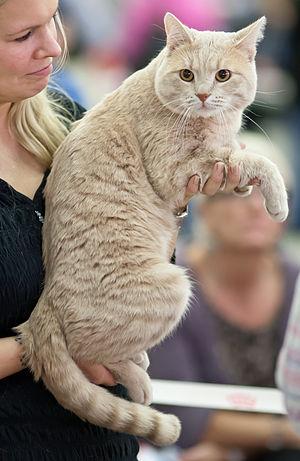
European shorthair mâle à l'exposition féline de Turku. IC Kassilan Gentle Goblin (Hillervo) [EUR e 23] male EX1 CAGCIB NOM
La couleur de la robe du chat désigne les huit à neuf couleurs que peuvent prendre les robes des chats et qui s'allient au patron. Les couleurs de bases du chat sont le noir, le chocolat, le cannelle et le roux. Des gènes dits « de dilution » modifient la couleur de base pour donner respectivement le bleu, le lilas, le faon et le crème. La robe du chat est un critère de sélection important pour de nombreuses races de chat et constitue une part importante de l'élevage félin.